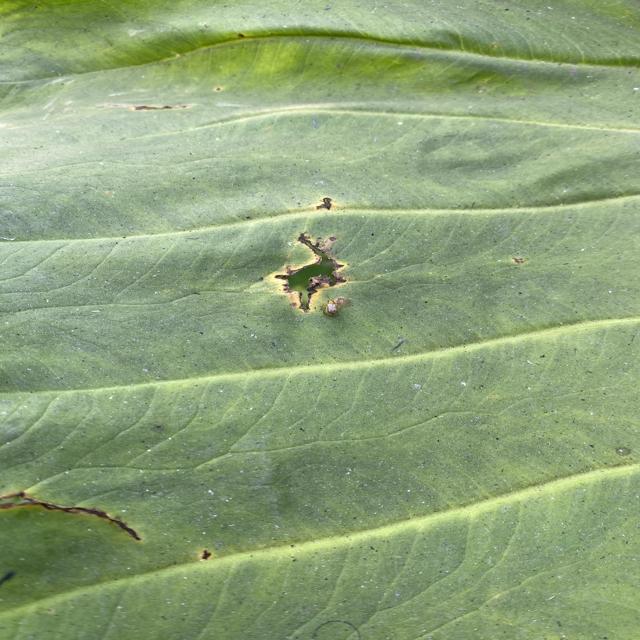
Label: Late_Blight